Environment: real
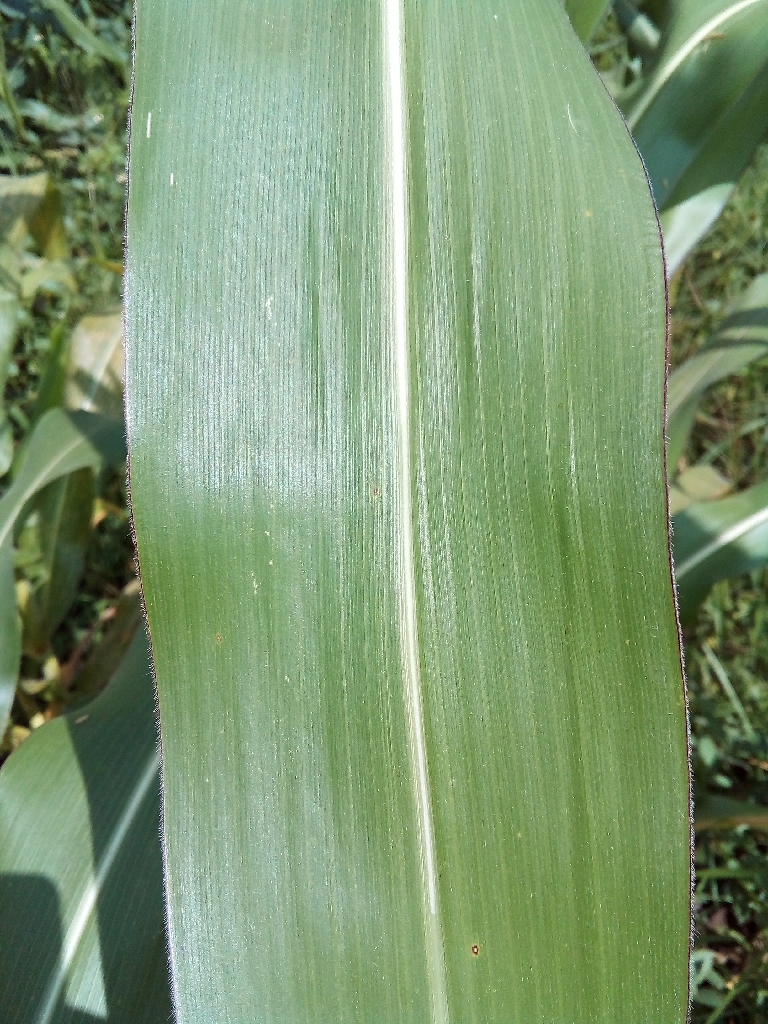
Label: healthy